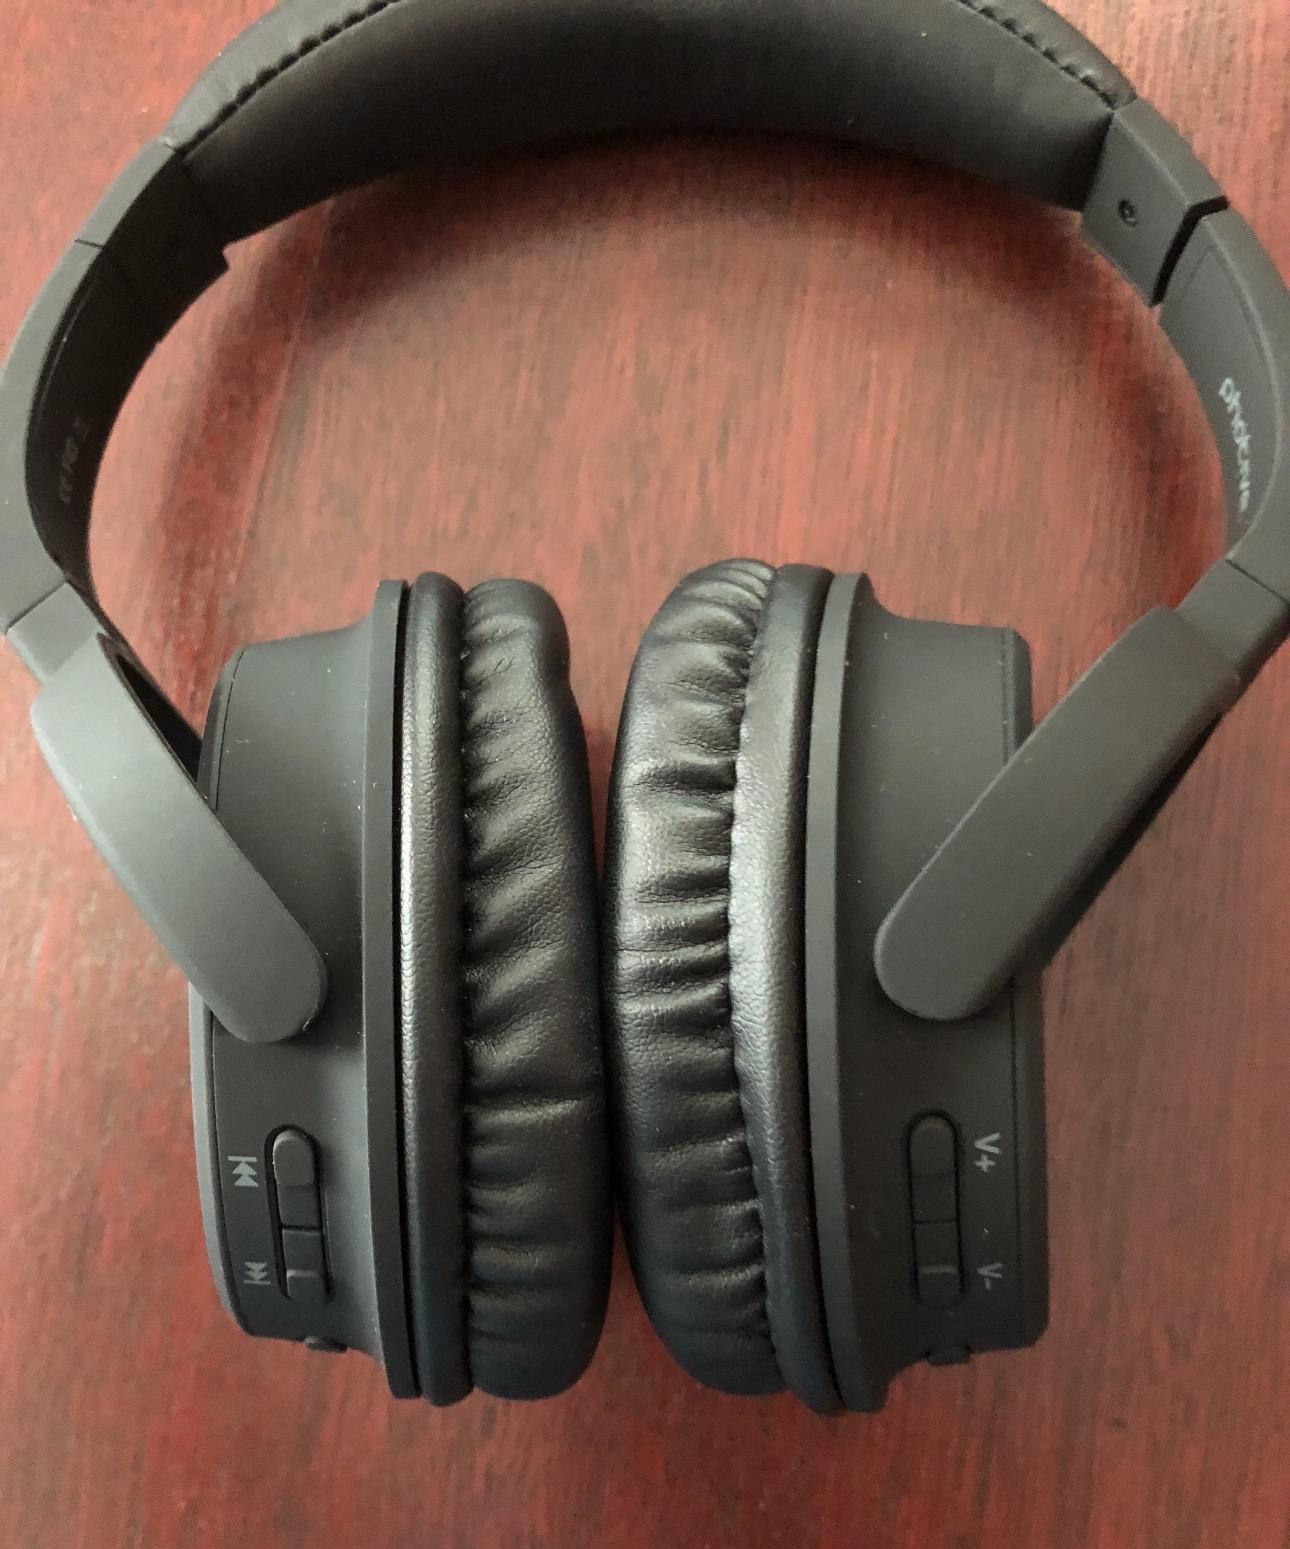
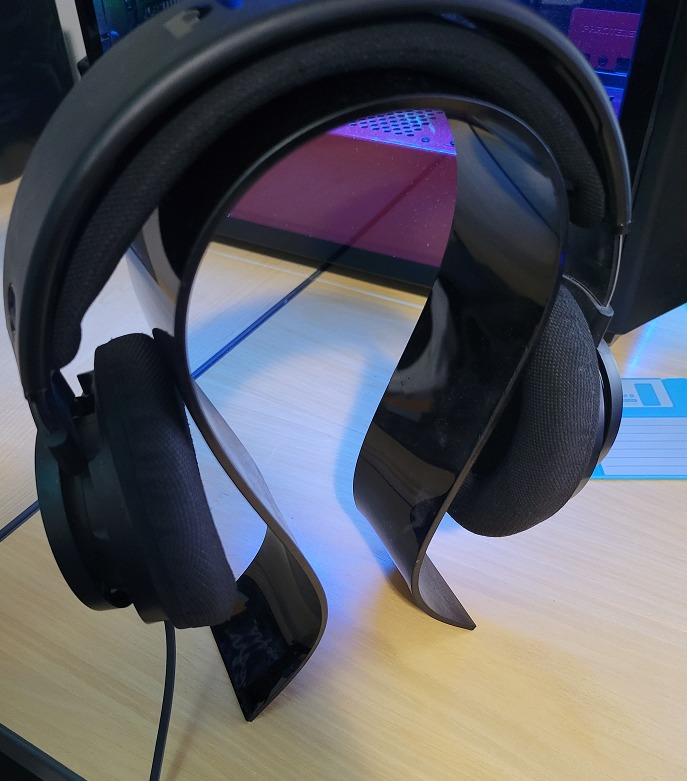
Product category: headphones
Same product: no